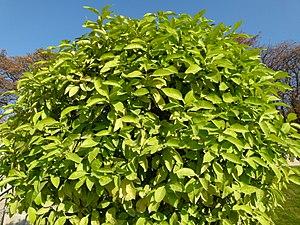
Citrus aurantium Jardin du Luxembourg